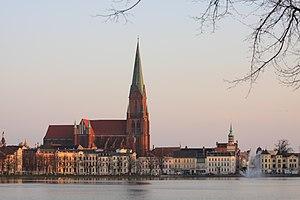
La cathédrale de Schwerin est une cathédrale luthérienne située dans la ville de Schwerin, dans le land de Mecklembourg-Poméranie-Occidentale, en Allemagne. Elle est dédiée à sainte Marie et à saint Jean. Elle a été construite sous le règne d'Henri XII de Bavière au XIIᵉ siècle.
Schwerin est une ville-arrondissement d'Allemagne, capitale du Land de Mecklembourg-Poméranie-Occidentale. Avec 95 818 habitants, elle est derrière Rostock la deuxième ville de la région. C’est la seule capitale régionale à compter moins de 100 000 habitants ce qui en fait la plus petite d’Allemagne.